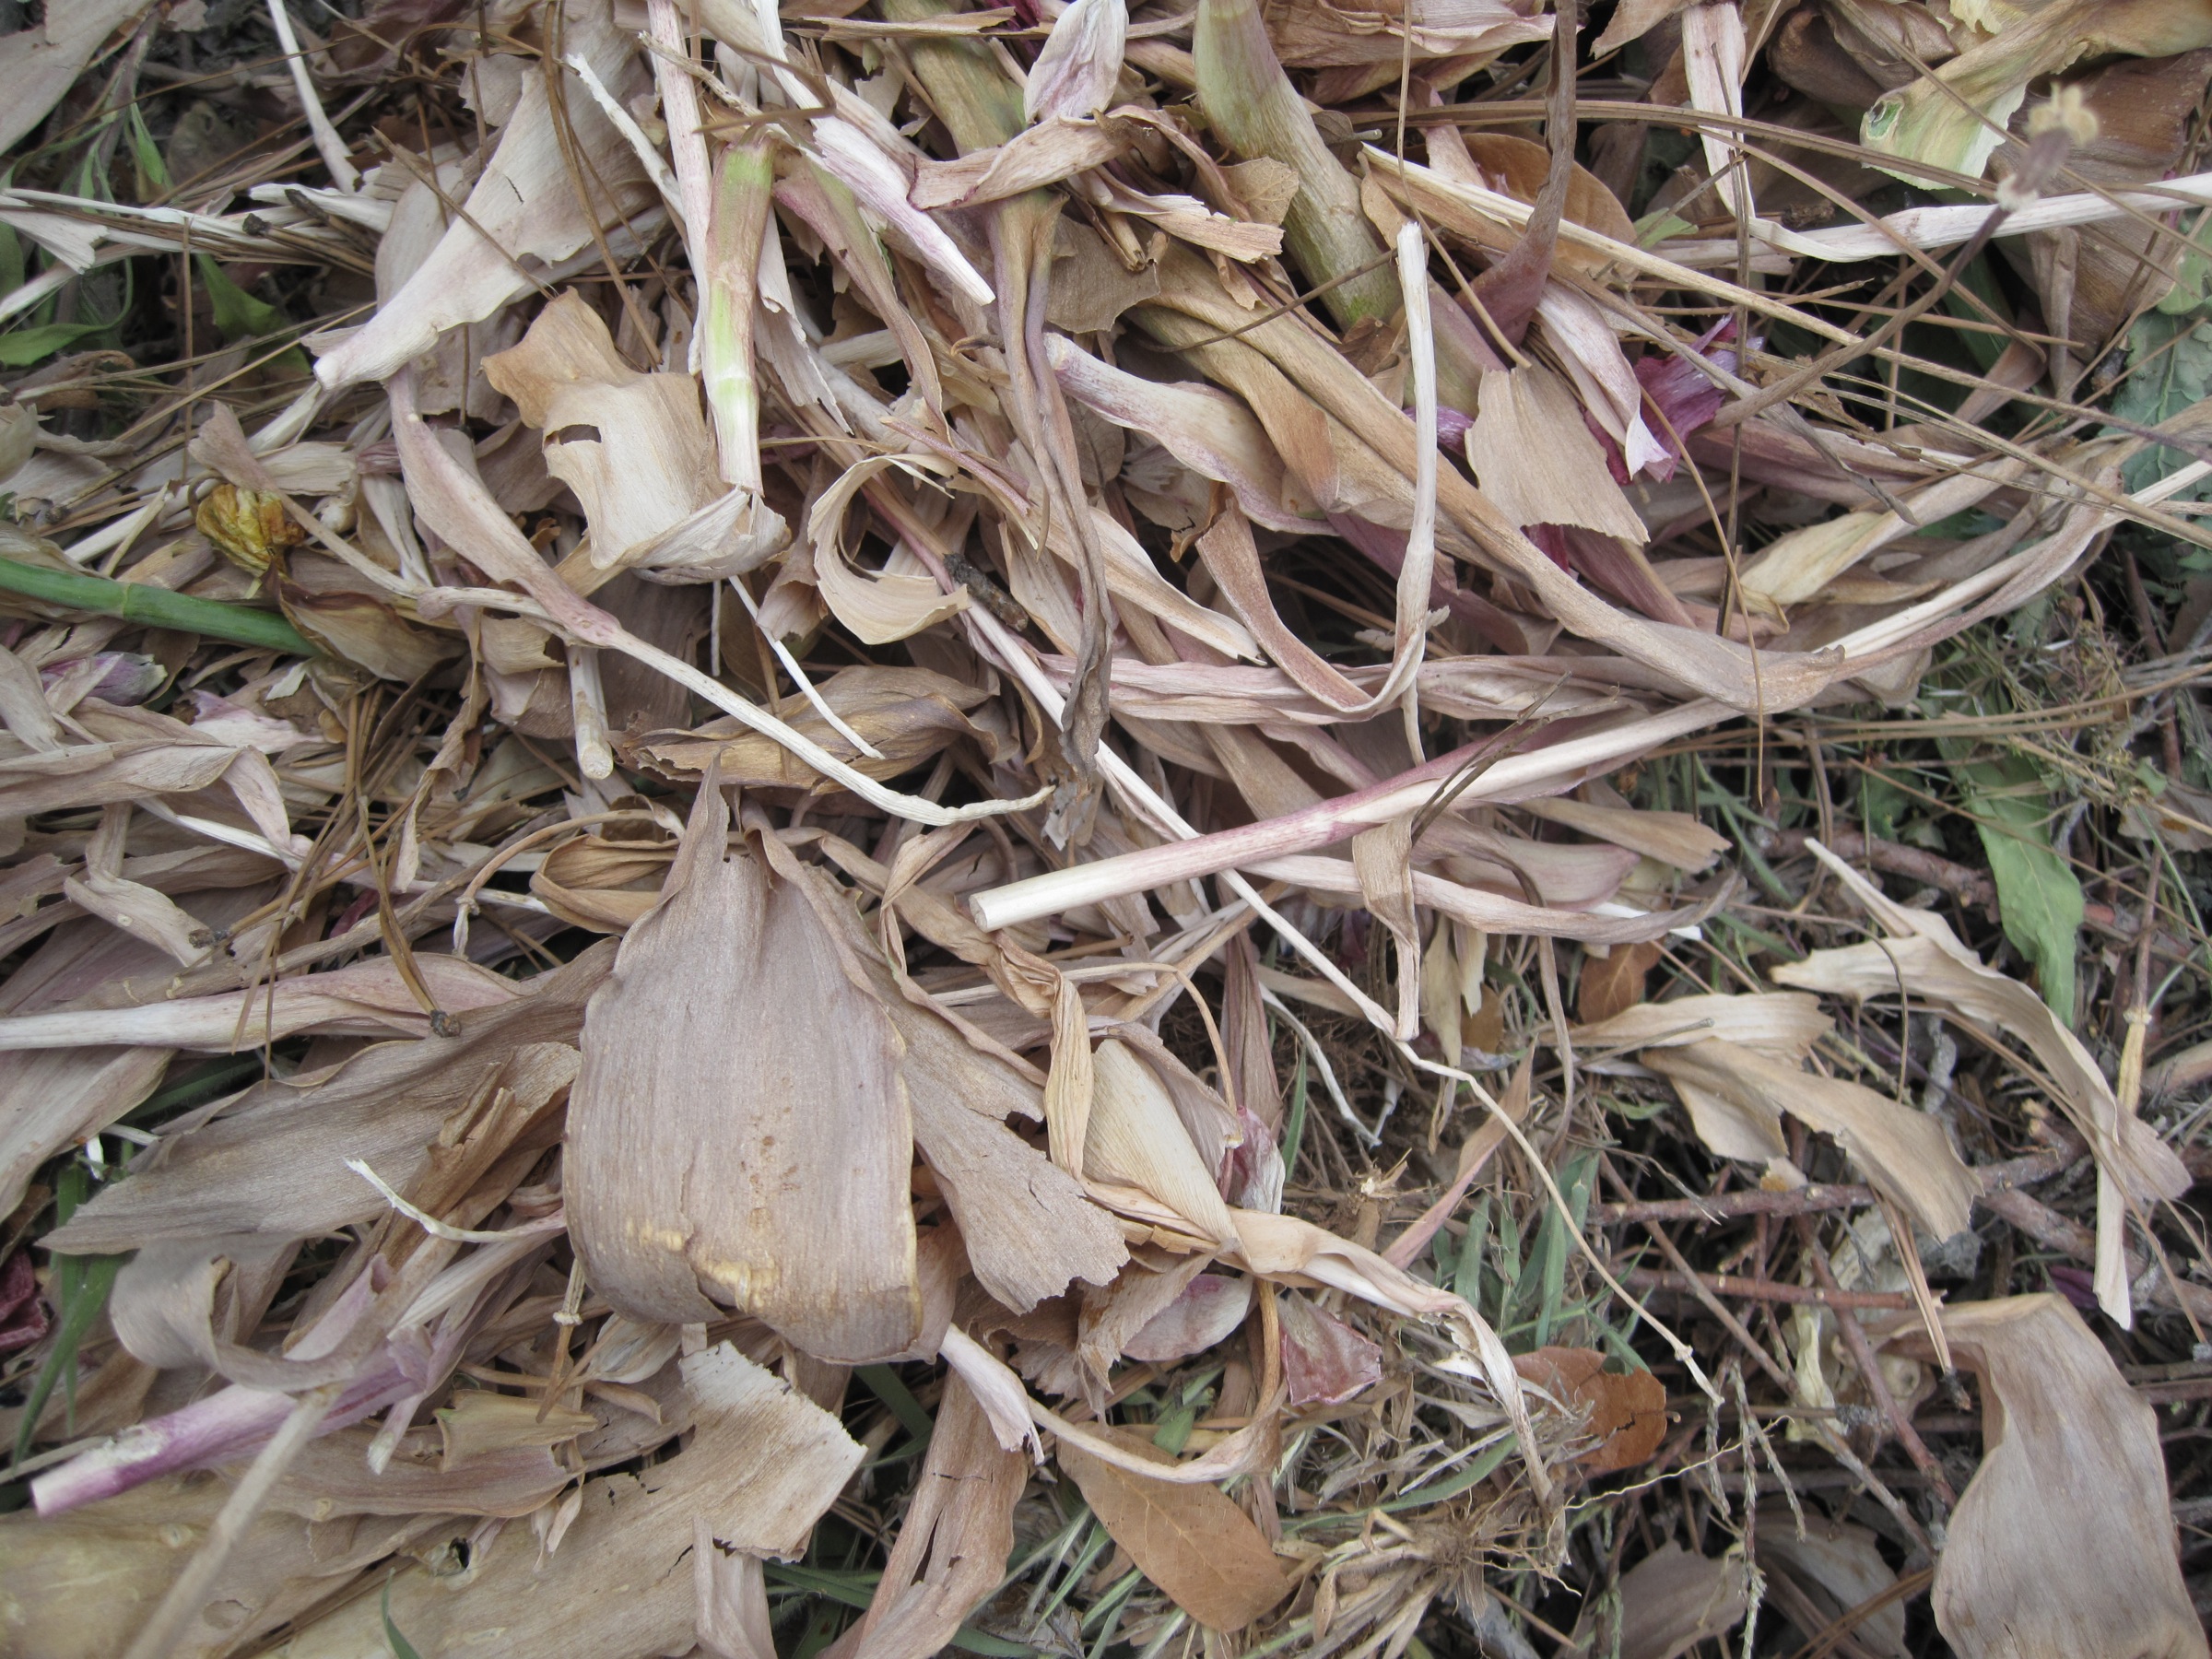
grass, branch, plant, leaf, flower, food, produce, crop, flora, flowering plant, grass family, land plant